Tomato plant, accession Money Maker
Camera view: vertical (180 deg); turntable rotation: 90 degrees
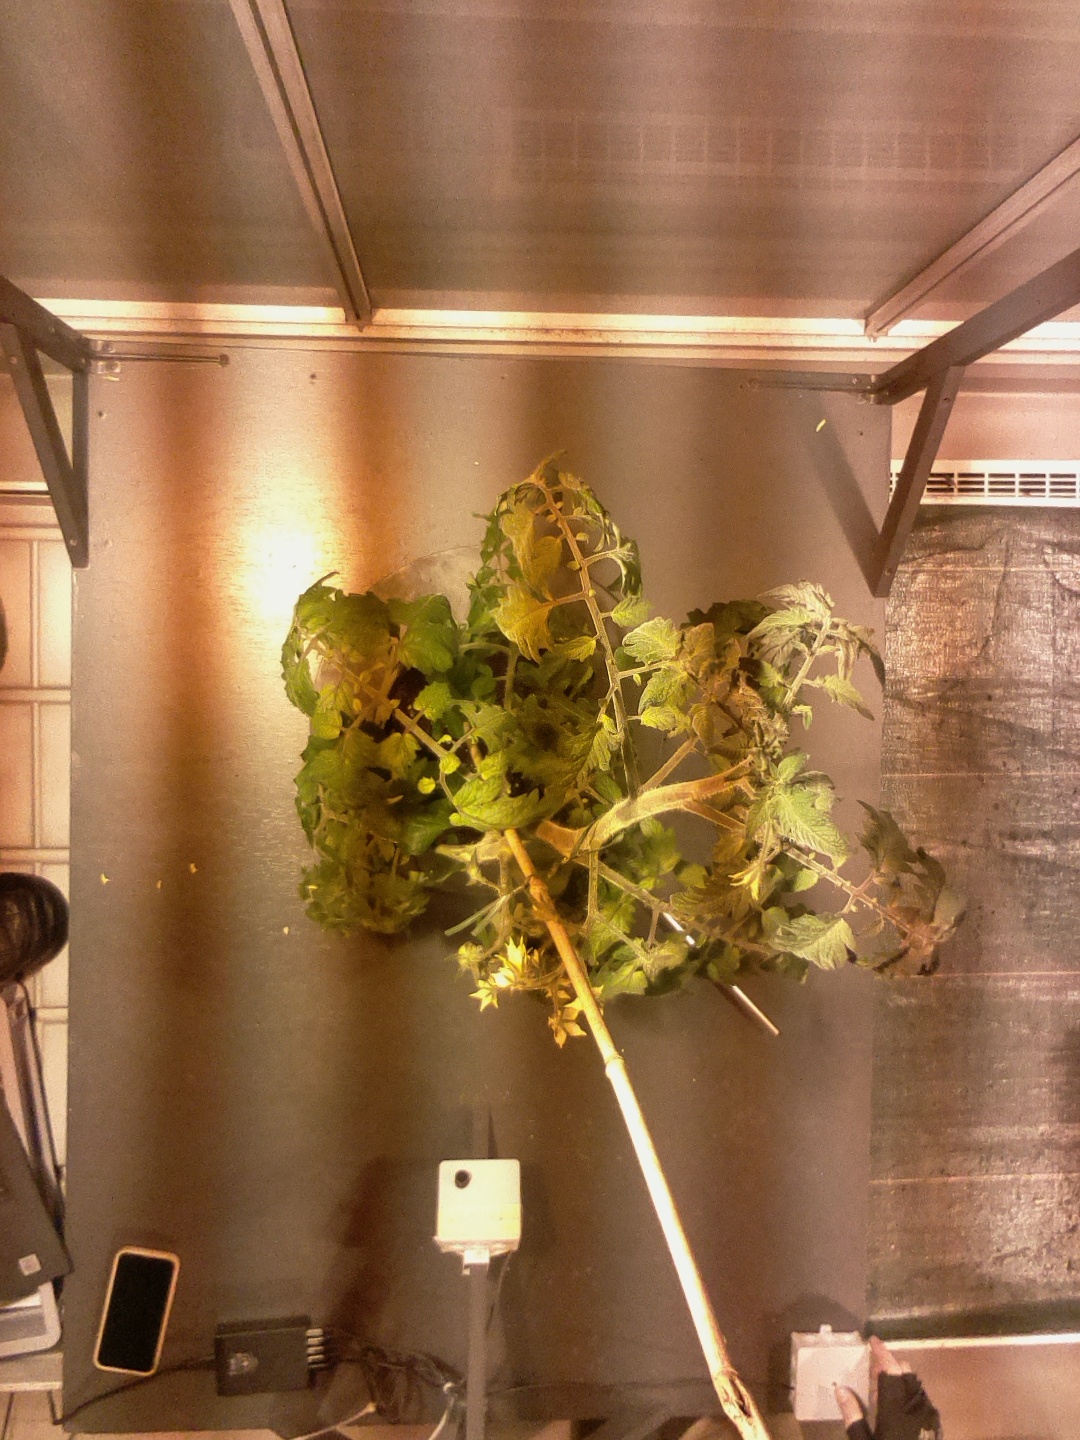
BBCH growth stage 70: Fruits at the main stem or branches visibles